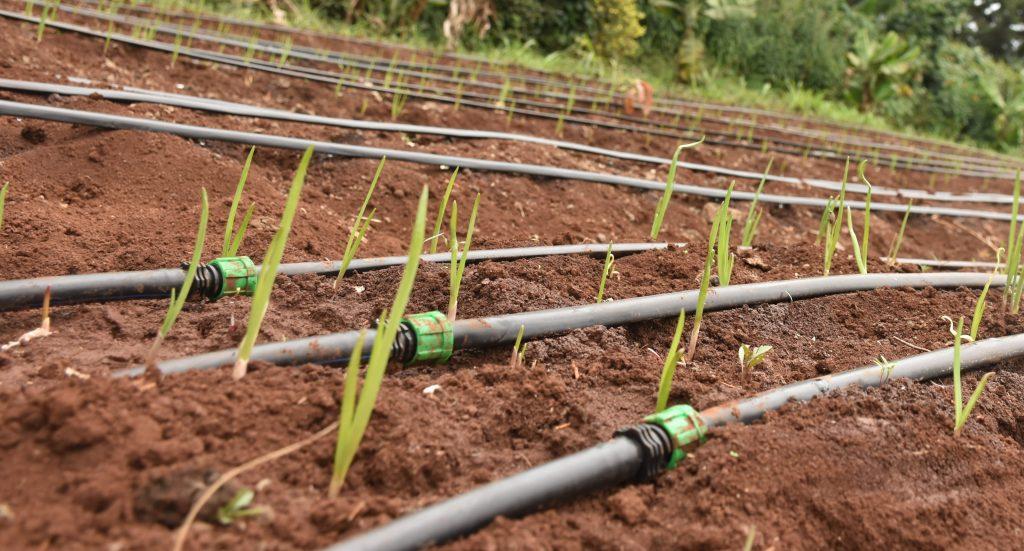
Mifereji inaonekana kunyunyizia maji miche ambayo inaota katika shamba kubwa. Mifereji hii inaonekana kuweza kutoa maji kwa matone matone. Katika mandhari ya nyuma kuna migomba ya ndizi na hata miti ingine ambayo imeota pale.